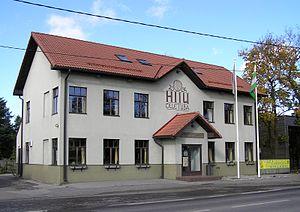
La route de Pärnu est une rue de Tallinn en Estonie.